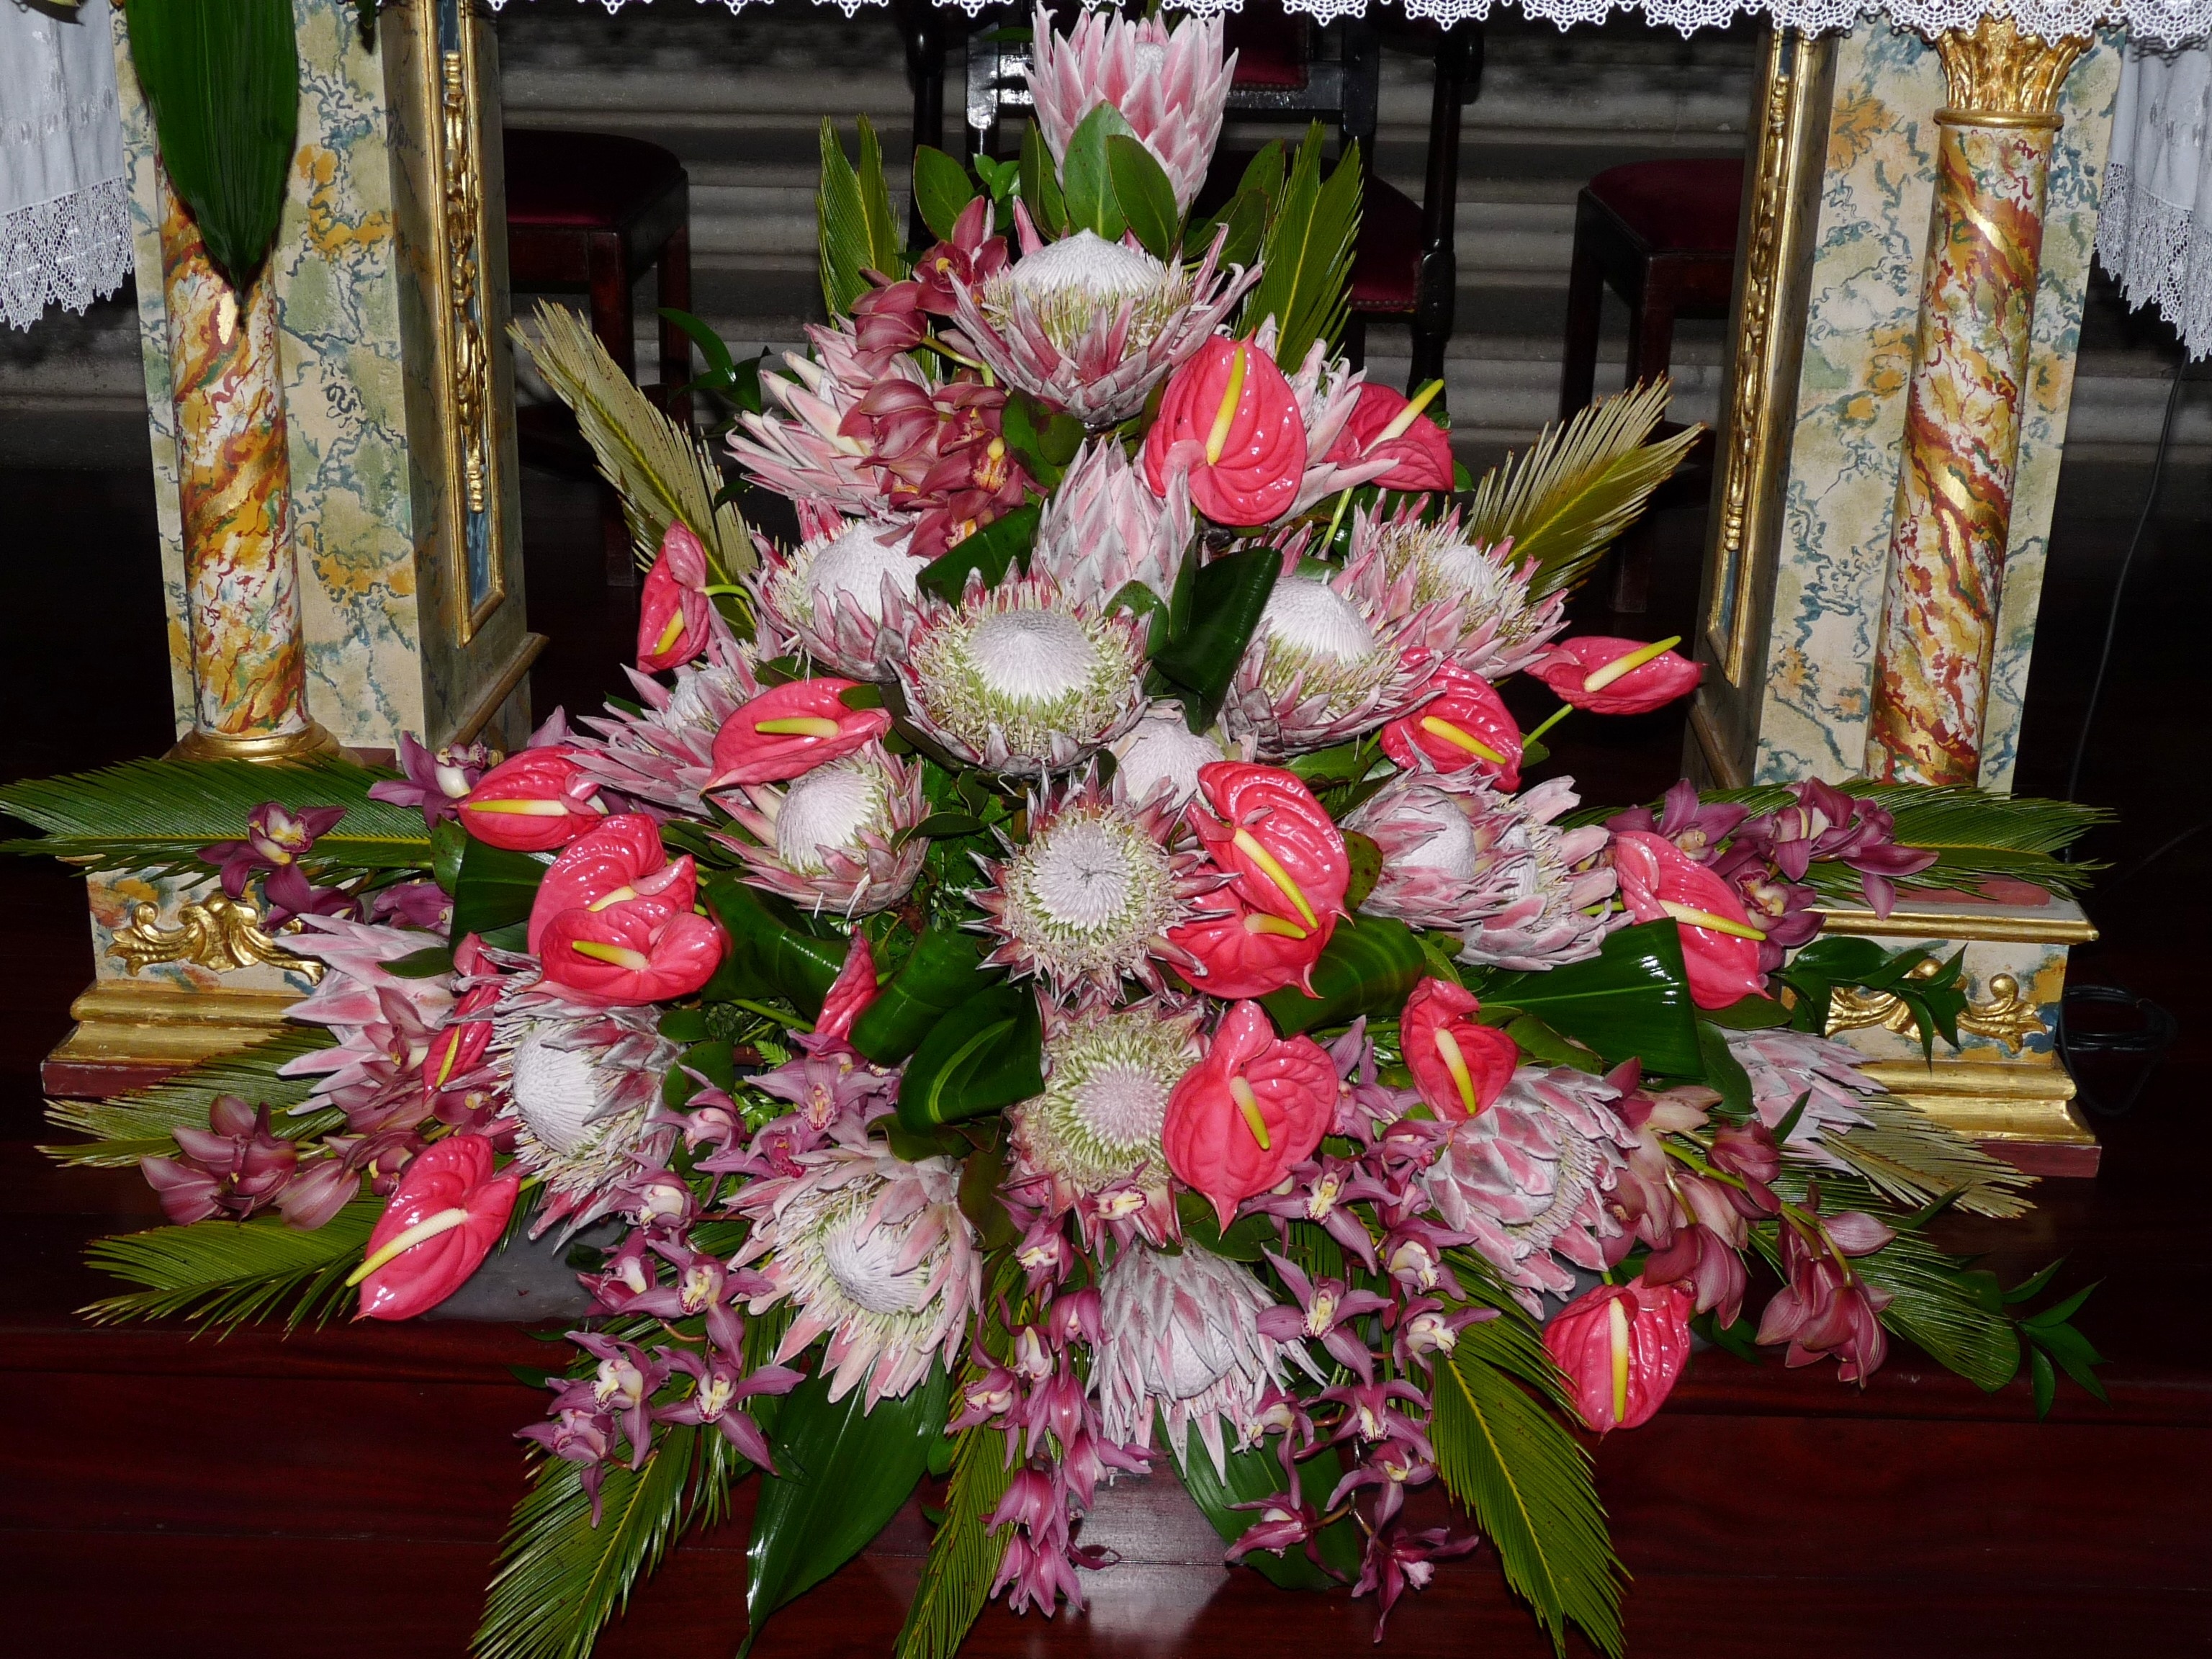
blossom, plant, flower, bloom, decoration, church, pink, flora, deco, flowers, arrangement, anthurium, bouquet of flowers, floristry, retail, madeira, floral arrangement, flowering plant, flower bouquet, cut flowers, blum tight binding, floristisch, floral design, centrepiece, land plant, flower arranging